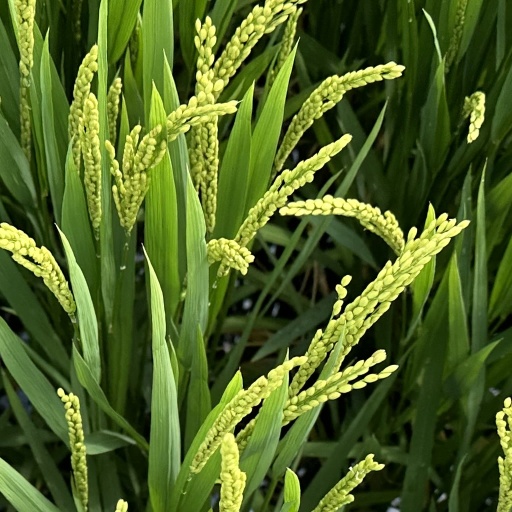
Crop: rice